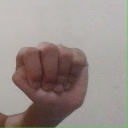
अक्षर: ठ